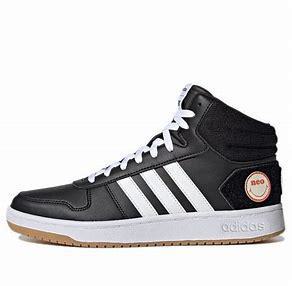
Brand: adidas
Model: neo Adidas NEO Hoops 2 Mid